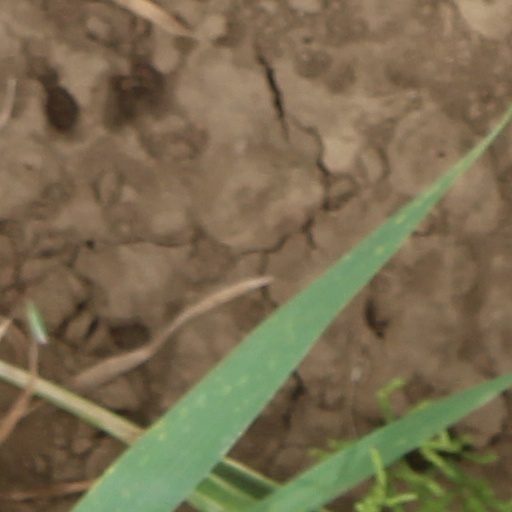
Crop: wheat